Trzebnica

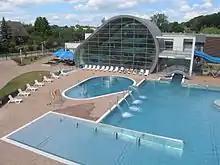
Water park in Trzebnica

After Nazi Germany's defeat in World War II, the town as claimed part of Poland by the latter's Communist regime. The local population was expelled and replaced by ethnic Poles. From April to June 1945, Trzebnica (instead of Wrocław) was the first post-war regional capital of the Lower Silesian (Wrocław) Voivodeship.